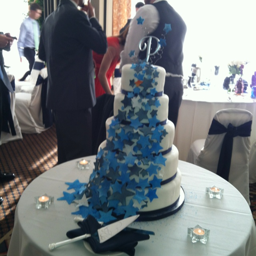
star wedding cake ! sports team with a few changes